Jane Bolin

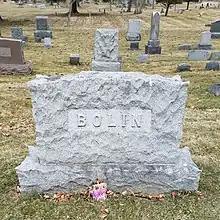
The Bolin family plot at Poughkeepsie Rural Cemetery

After she retired in 1979, Bolin volunteered as a reading instructor in New York City public schools for two years and served on the New York State Board of Regents, reviewing disciplinary cases. After a life of groundbreaking achievements, Jane Bolin died on Monday, January 8, 2007, at the age of 98 in Long Island City, Queens, New York.